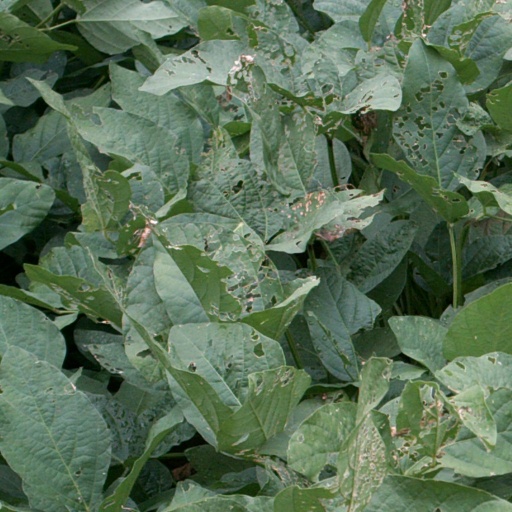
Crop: soybean